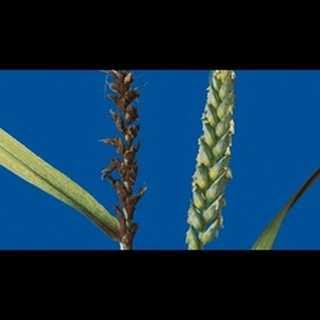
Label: wheat_smut